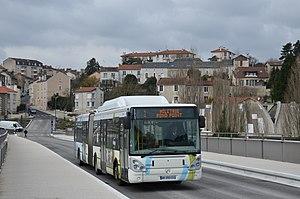
Irisbus Citelis 18 n°171 de la ligne 1 du réseau VITALIS de Poitiers, près de l'arrêt Gare SNCF (Léon Blum).
Cette liste des réseaux urbains et interurbains de France a pour objectif de rassembler l'ensemble des réseaux de transports interurbains et urbains de la France.
Le réseau d’autobus de Poitiers dessert la commune de Poitiers et son agglomération. Il est exploité par la régie des transports poitevins sous la marque Vitalis depuis le début de l’année 2004.
Migné-Auxances est une commune du centre-ouest de la France, située dans la banlieue nord-ouest de Poitiers, dans le département de la Vienne en région Nouvelle-Aquitaine.